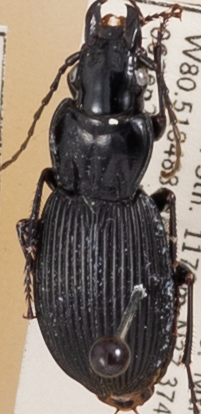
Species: Pterostichus lachrymosus
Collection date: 2022-09-06
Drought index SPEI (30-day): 0.612
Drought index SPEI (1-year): -0.842
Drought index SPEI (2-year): -0.3